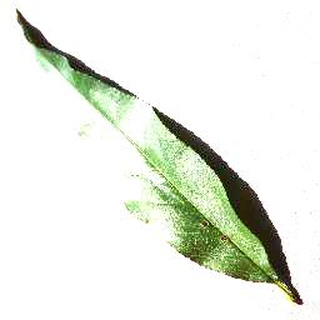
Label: healthy_peach